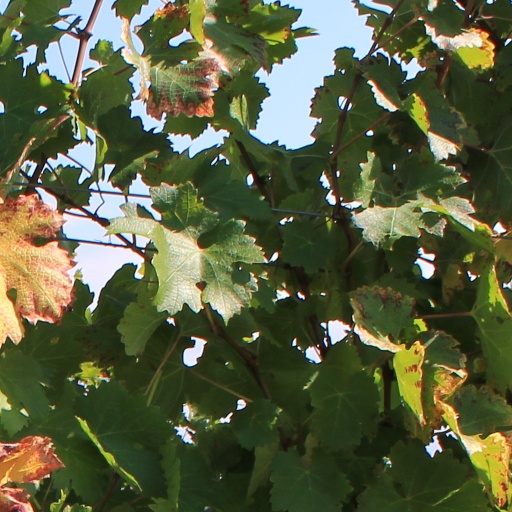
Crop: grape